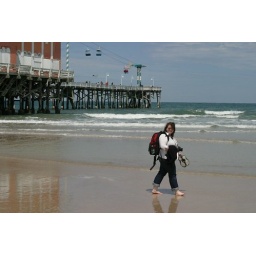
It was too cold to swim, but I enjoyed walking with my toes in the water